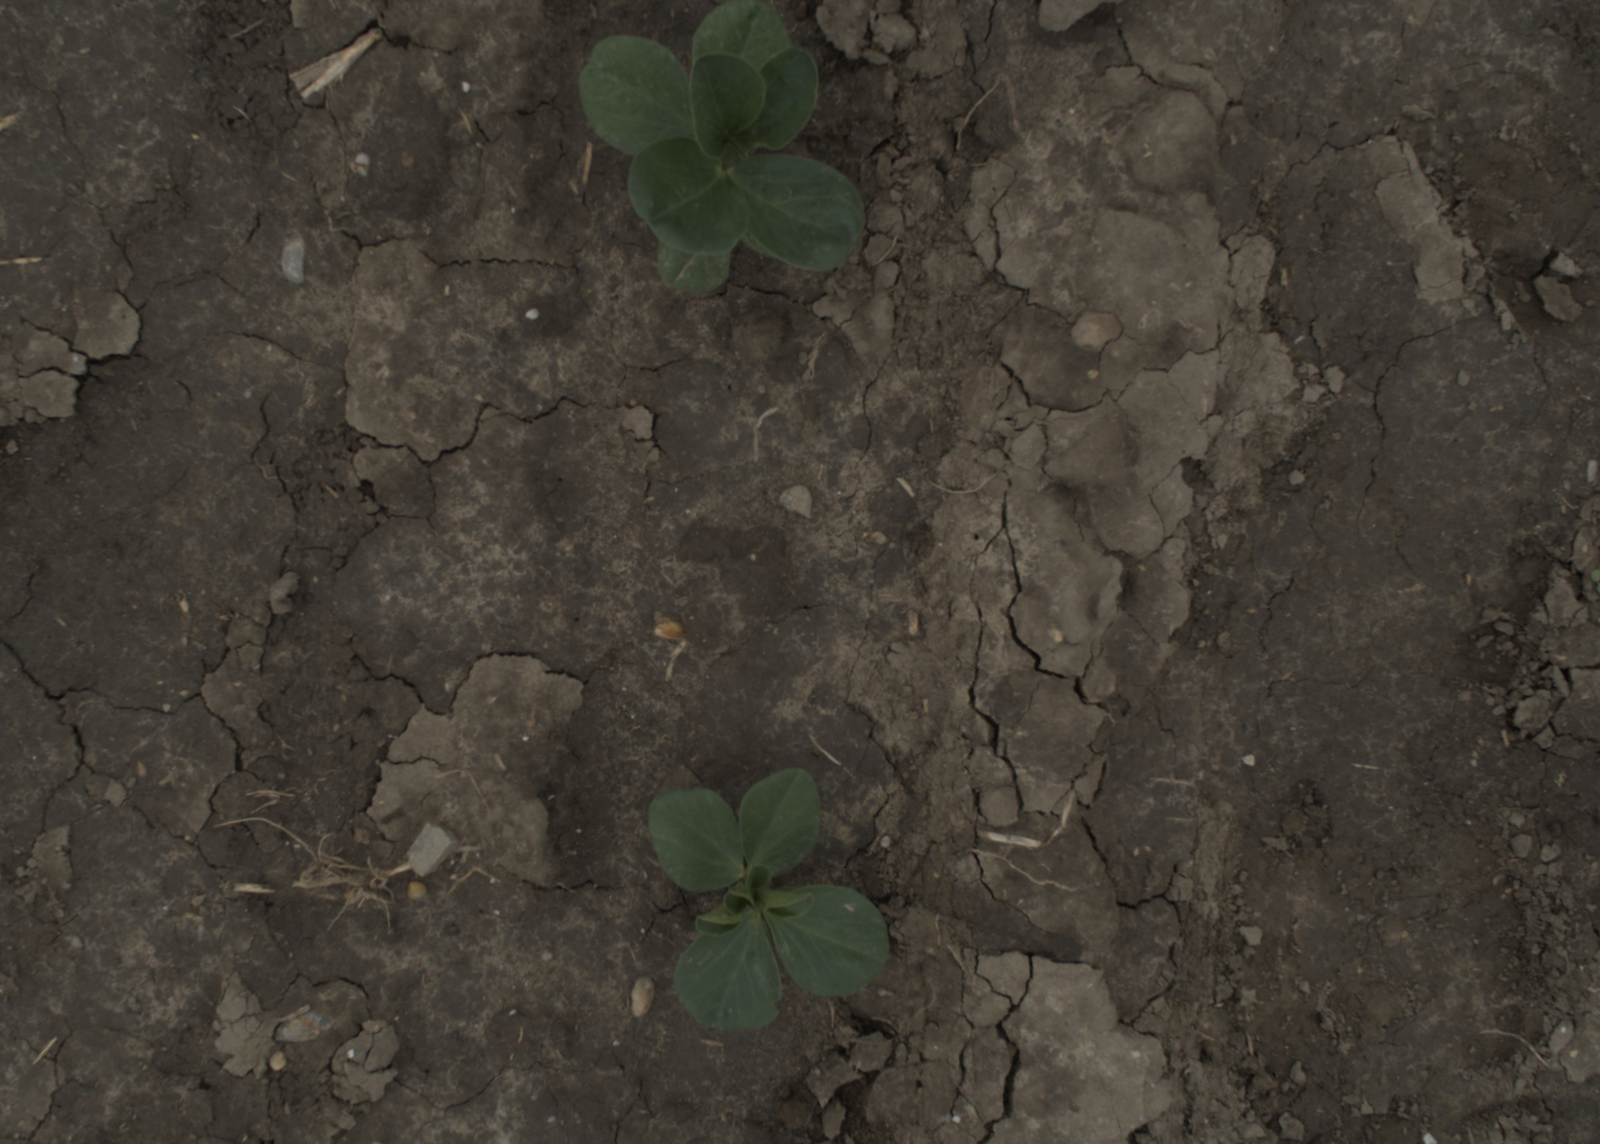
Capture date: 29.09.2021 13:52:11
Weather: cloudy
Wind: medium
Seeding date: 02.09.2021
Plant canopy height (mm): 954